Laddu

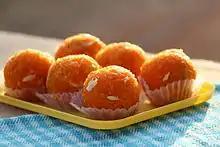

Laddu or laddoo is a spherical sweet from the Indian subcontinent made of various ingredients and sugar syrup or jaggery. It has been described as "perhaps the most universal and ancient of Indian sweets."